Mercedes-AMG GT

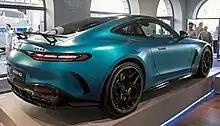
Rear view

The GT Black Series is a high-performance variant of the Mercedes-AMG GT and was officially revealed on Mercedes-AMG's YouTube channel on 9 July 2020. The M178 engine in this variant is tuned to an output of at 6,700–6,900 rpm and of torque at 2,000–6,000 rpm. Referred to as the "M178 LS2", the engine has a slightly higher redline at 7,200 rpm compared to the GT R's 7,000 rpm, and uses a flat-plane crankshaft instead of a cross-plane crankshaft, turning out in different firing order. Additionally, the M178 LS2 uses a smaller compressor wheel, resulting in an increase in boost from the GT R's . The GT Black Series accelerates from 0 to in 3.2 seconds though it was tested at 3.0 seconds and has a claimed top speed of .